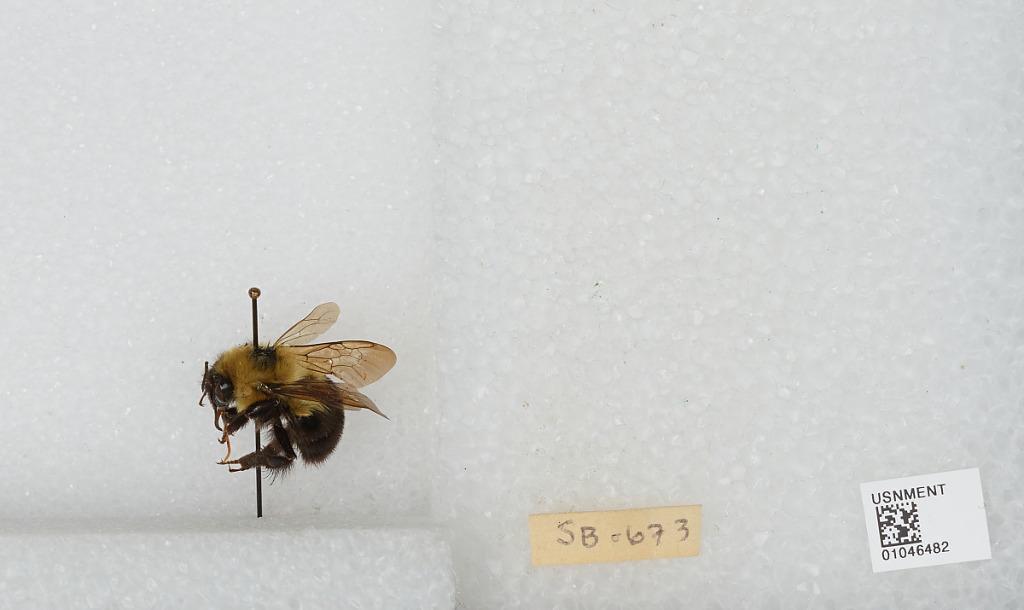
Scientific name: Bombus sp.